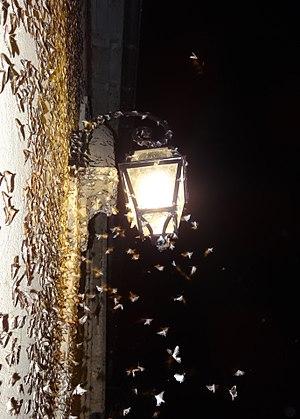
Invasion de pyrale du buis (Cydalima perspectalis). Saint-Rambert-en-Bugey, 2016